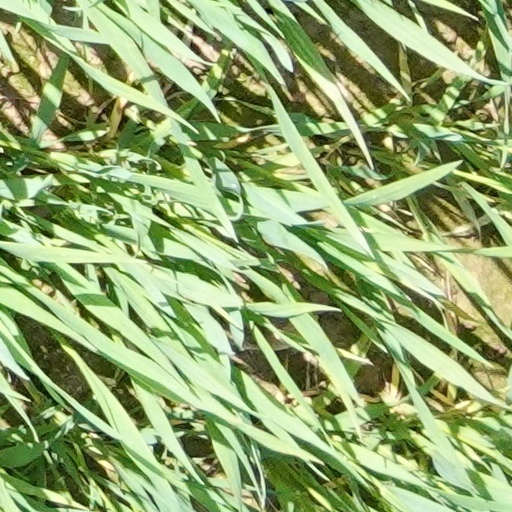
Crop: wheat